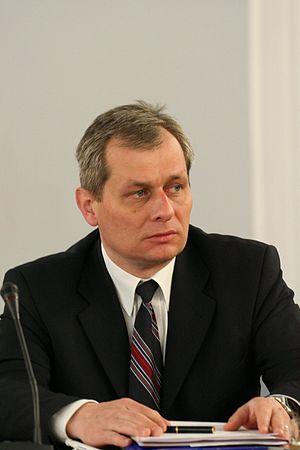
Sławomir Kłosowski, né le 21 février 1964 à Wambierzyce, est un professeur homme politique polonais, membre de Droit et justice.